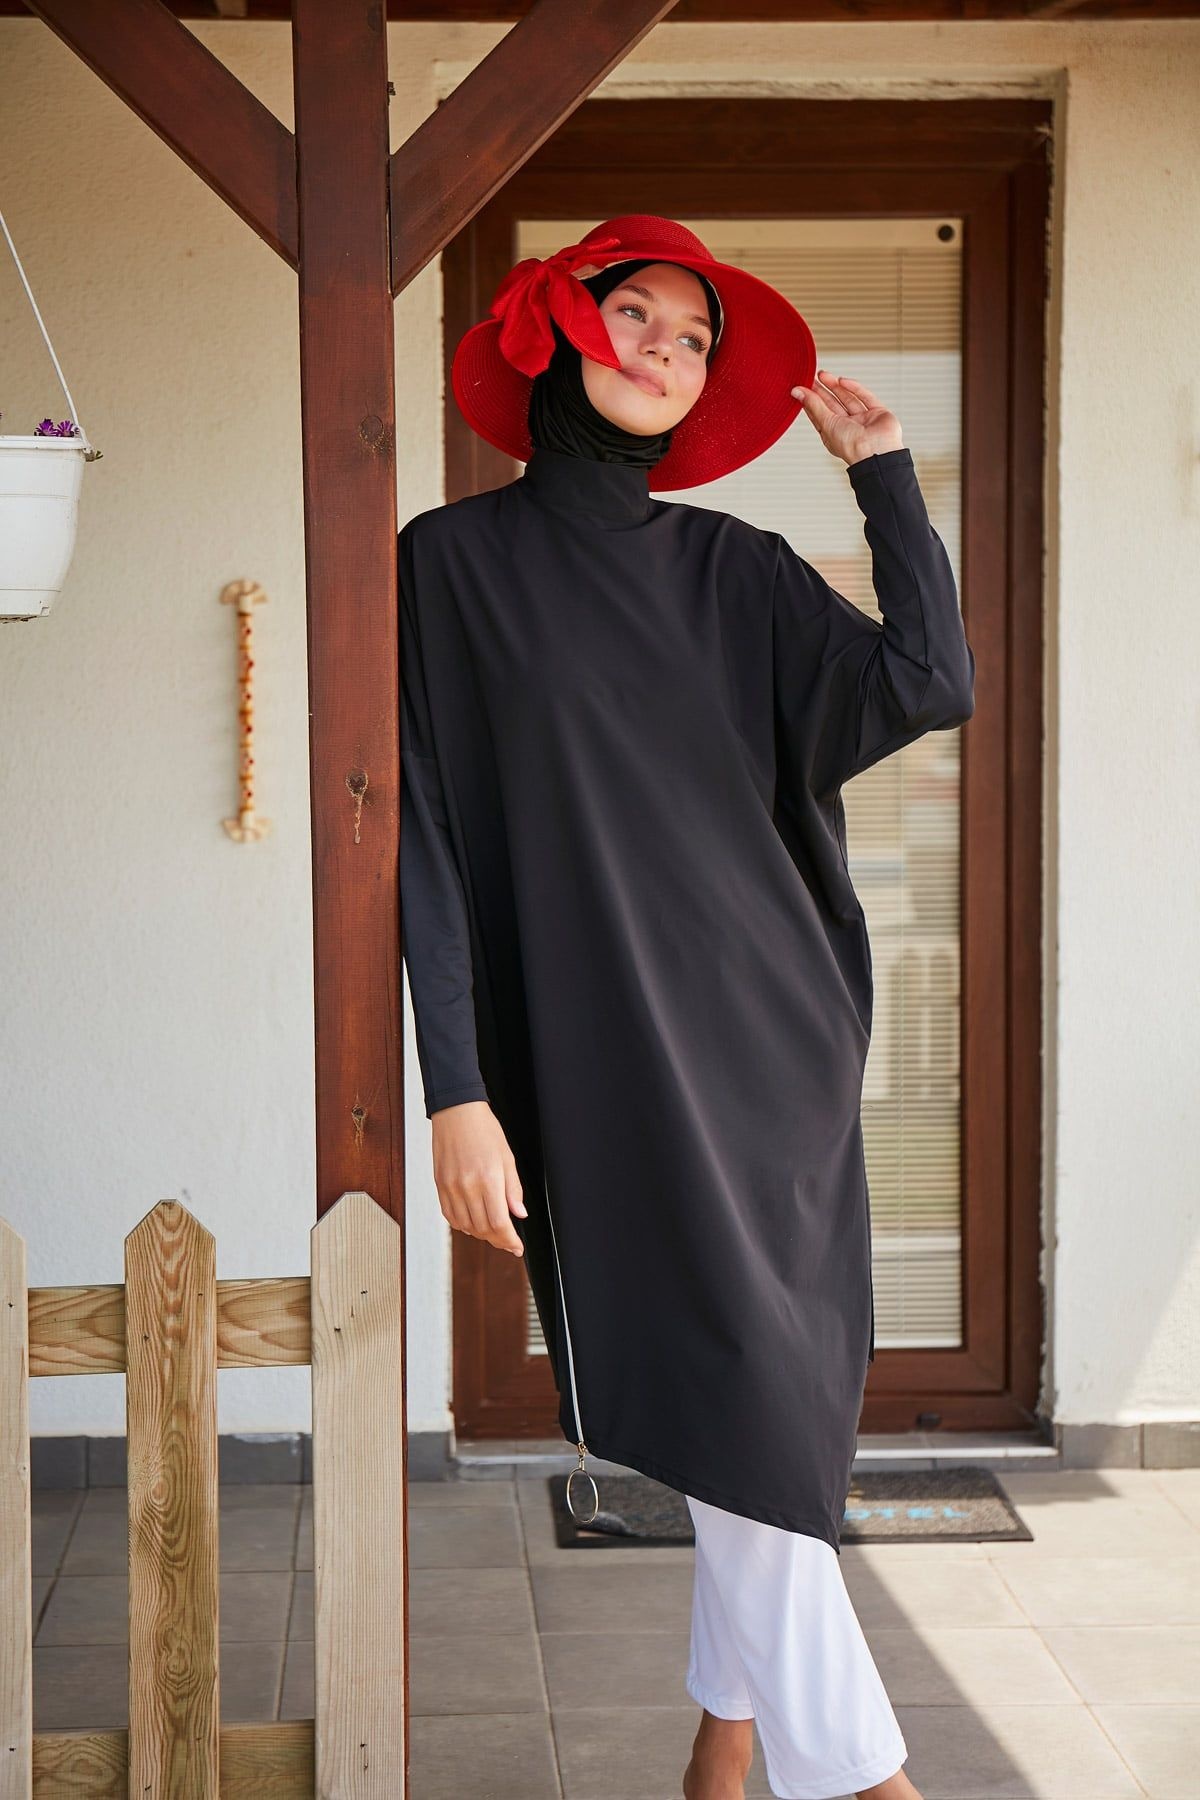
Paraşüt Basic Siyah Tam Kapalı Tesettür Mayo M2318
Paraşüt Basic Siyah Tam Kapalı Tesettür Mayo Paraşüt Basic Siyah Tam Kapalı Tesettür Mayo M2318 Ürün su itici apreli olduğundan sudan çıktığınızda kısa sürede kurur ve üzerinize yapışmaz. Ürünün beden kısmı ağırlık yapmayan paraşüt diye tanımlanan dokuma kumaştan oluşmaktadır. Diğer dokuma kumaşlara göre esnek dokuya ve likra özelliğine sahiptir. Likra özelliği sayesinde yüzerken hareket kabiliyetinizi arttırmaktadır. Bonesi likralı kumaştan oluşmaktadır. Ürün, standart kalıptır. Beden seçimi yaparken, günlük kıyafetlerinizde elbise ve tunikte giydiğiniz bedeni, mayo seçiminde de aynı bedeni tercih edebilirsiniz. Ürünlerimizin içerisinde yüzme kolaylığı açısından kaplı büstiyer yerine seamless/dikişsiz spor büstiyeri kullanılmaktadır. Paket içeriği: Üst, tayt, bone ve büstiyer olmak üzere 4 parçadan oluşmaktadır. Polyester %90, Elastan %10 likra içerikli dokuma kumaş. Tunik Ölçüleri S Beden: Boy: 117 cm, Göğüs: 158 cm, Bel: 148 cm, Basen: 138 cm Mayonuzun daha uzun ömürlü olması için elinizde ve kimyasal kullanmadan yıkamanız tavsiye edilir. Ürünü, pareo ve kimono ile kombinleyebilirsiniz. Kombinin diğer tamamlayıcı ürünleri için kategorilerimizi ziyaret ediniz.
Brand: Marina
Category: Apparel & Accessories > Clothing > Swimwear > Burkinis